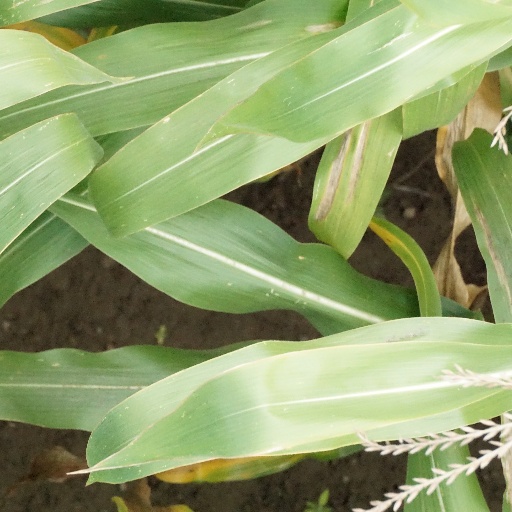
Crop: maize; corn